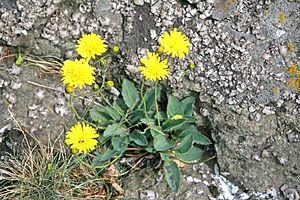
Pilosella est un genre de plantes de la famille des Asteraceae contenant de très nombreuses espèces dont la commune Piloselle.
La Piloselle, Pilosella officinarum, est une plante vivace anciennement du genre des Hieracium; mais toujours de la famille des Astéracées. Elle est aussi appelée Épervière piloselle, « Oreille de souris », « Oreille de rat », « Piloselle de rat », « Herbe à l'épervier » ou Veluette.
Le Massif du Vercors propose une très riche variété de fleurs avec plus de 1800 espèces végétales.